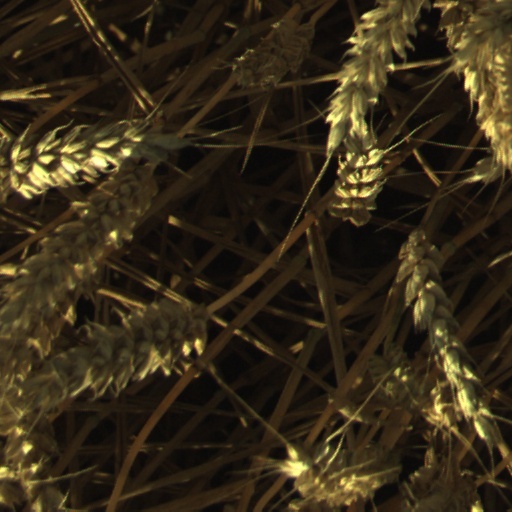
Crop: wheat